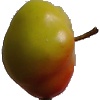
Label: Apple Red Yellow 2